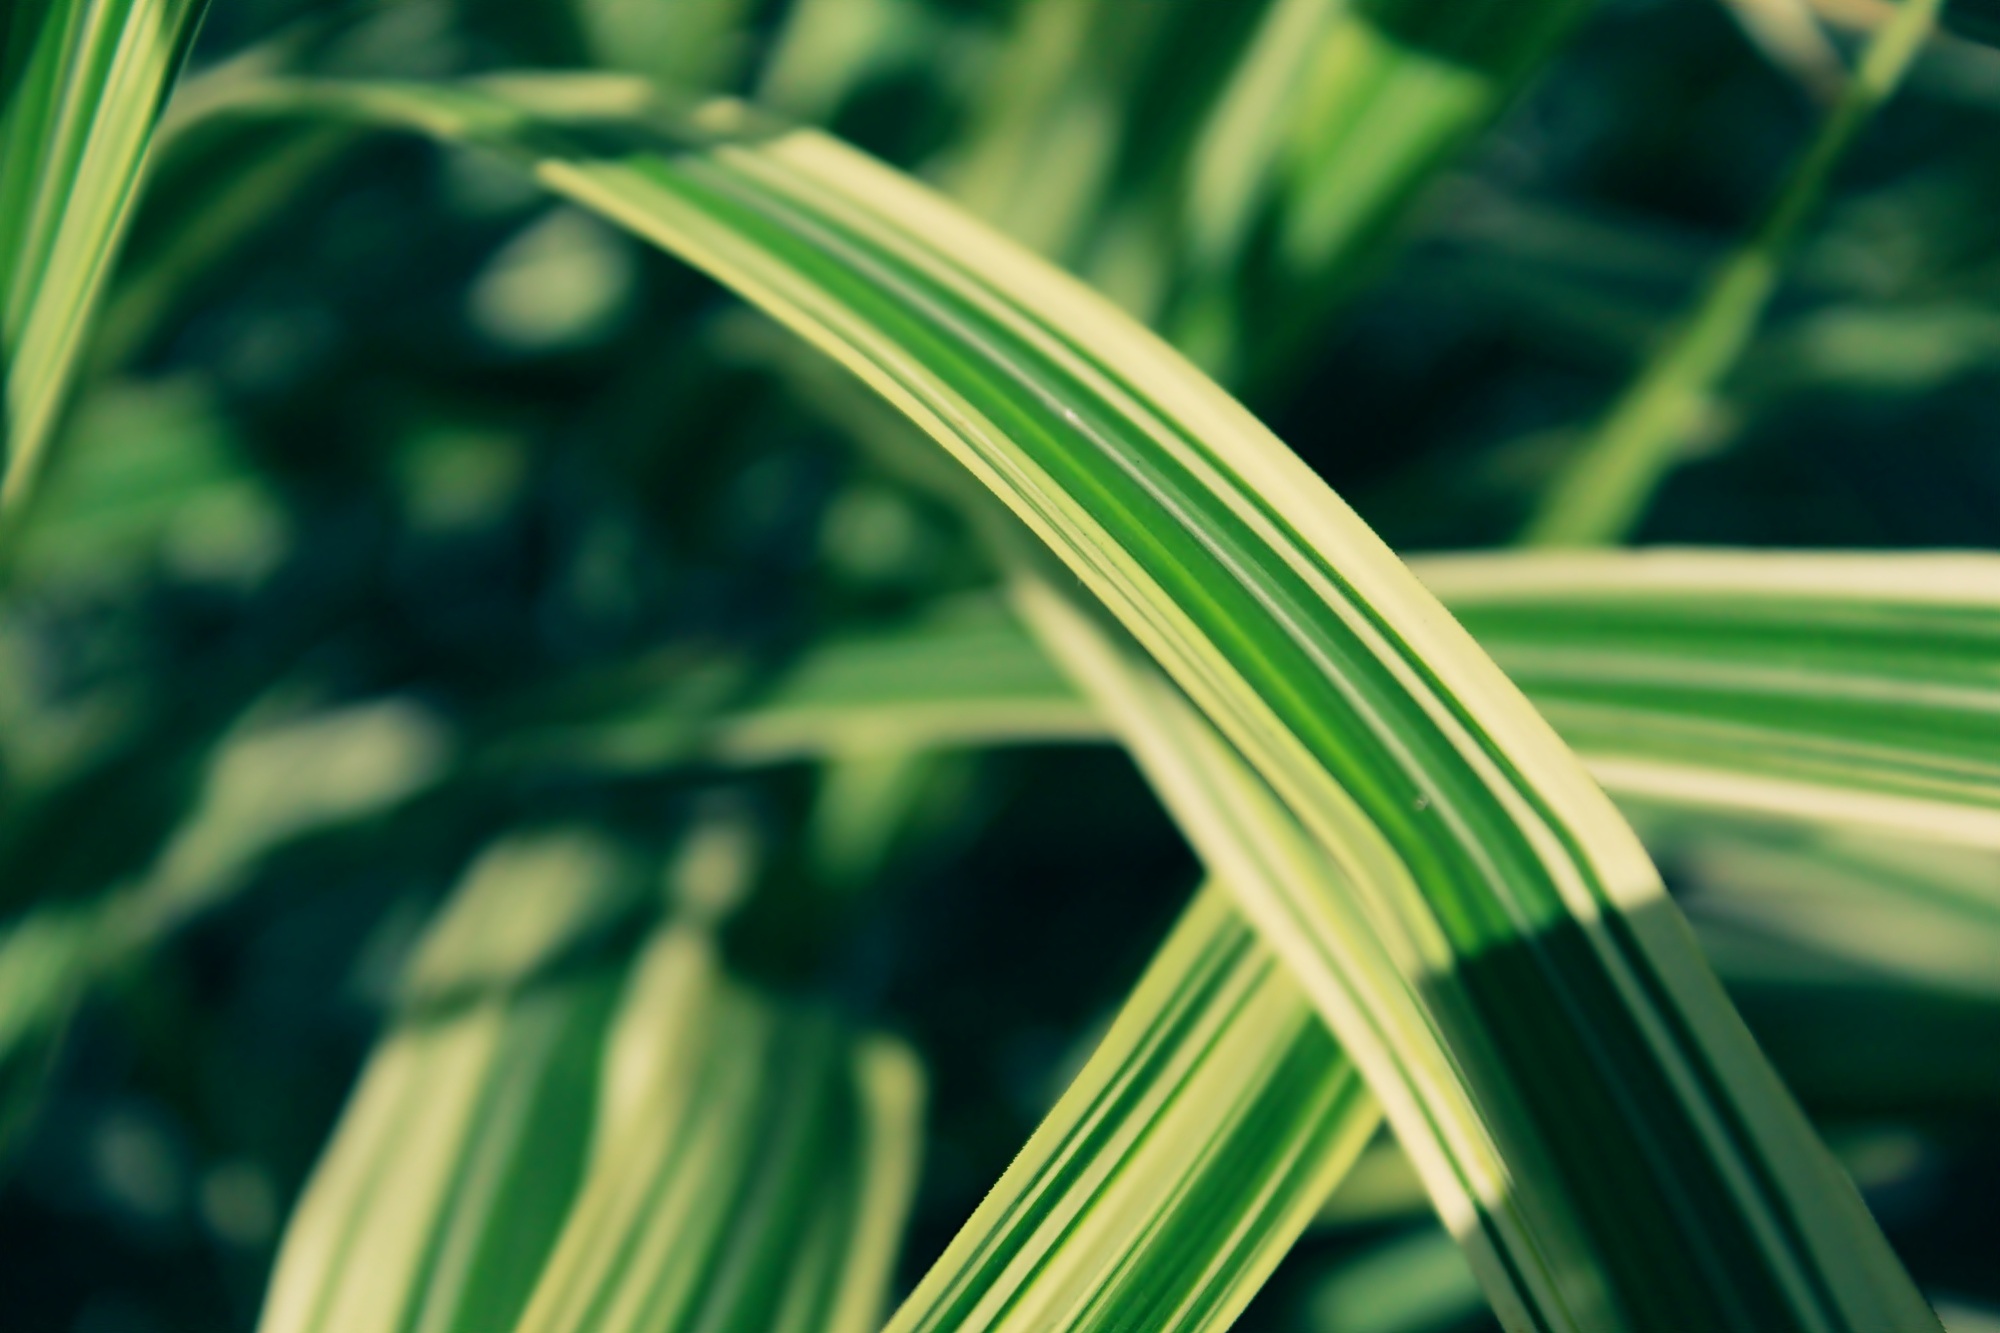
tree, nature, grass, branch, plant, field, grain, sunlight, leaf, flower, green, botany, garden, flora, close up, blade of grass, grasses, macro photography, halm, grass family, plant stem, land plant, arecales